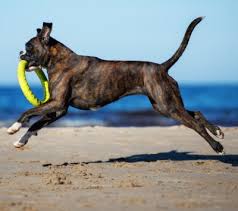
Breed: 225-n000082-boxer